Southern Caribbean upwelling system

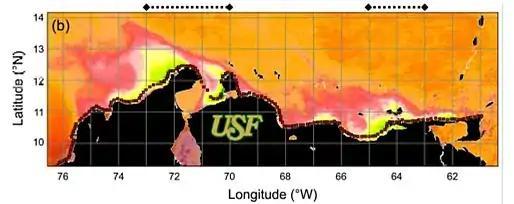
Upwelling zones in the Southern Caribbean shown through SST Data.

The location of the SCUS is depending on the Rossby radius or R. The rossby radius formula_1 changes the positioning of the upwelling relative to the coastline. The Rossby radius for this region is ~19 km; estimated using a mean depth h= 35m, gravity g = 9,81 m s -1. The upwelling zones are found close to the coast roughly within the 19 km found within the Rossby radius. However, in rare cases upwelled water moves offshore by over 250 km from the coast.